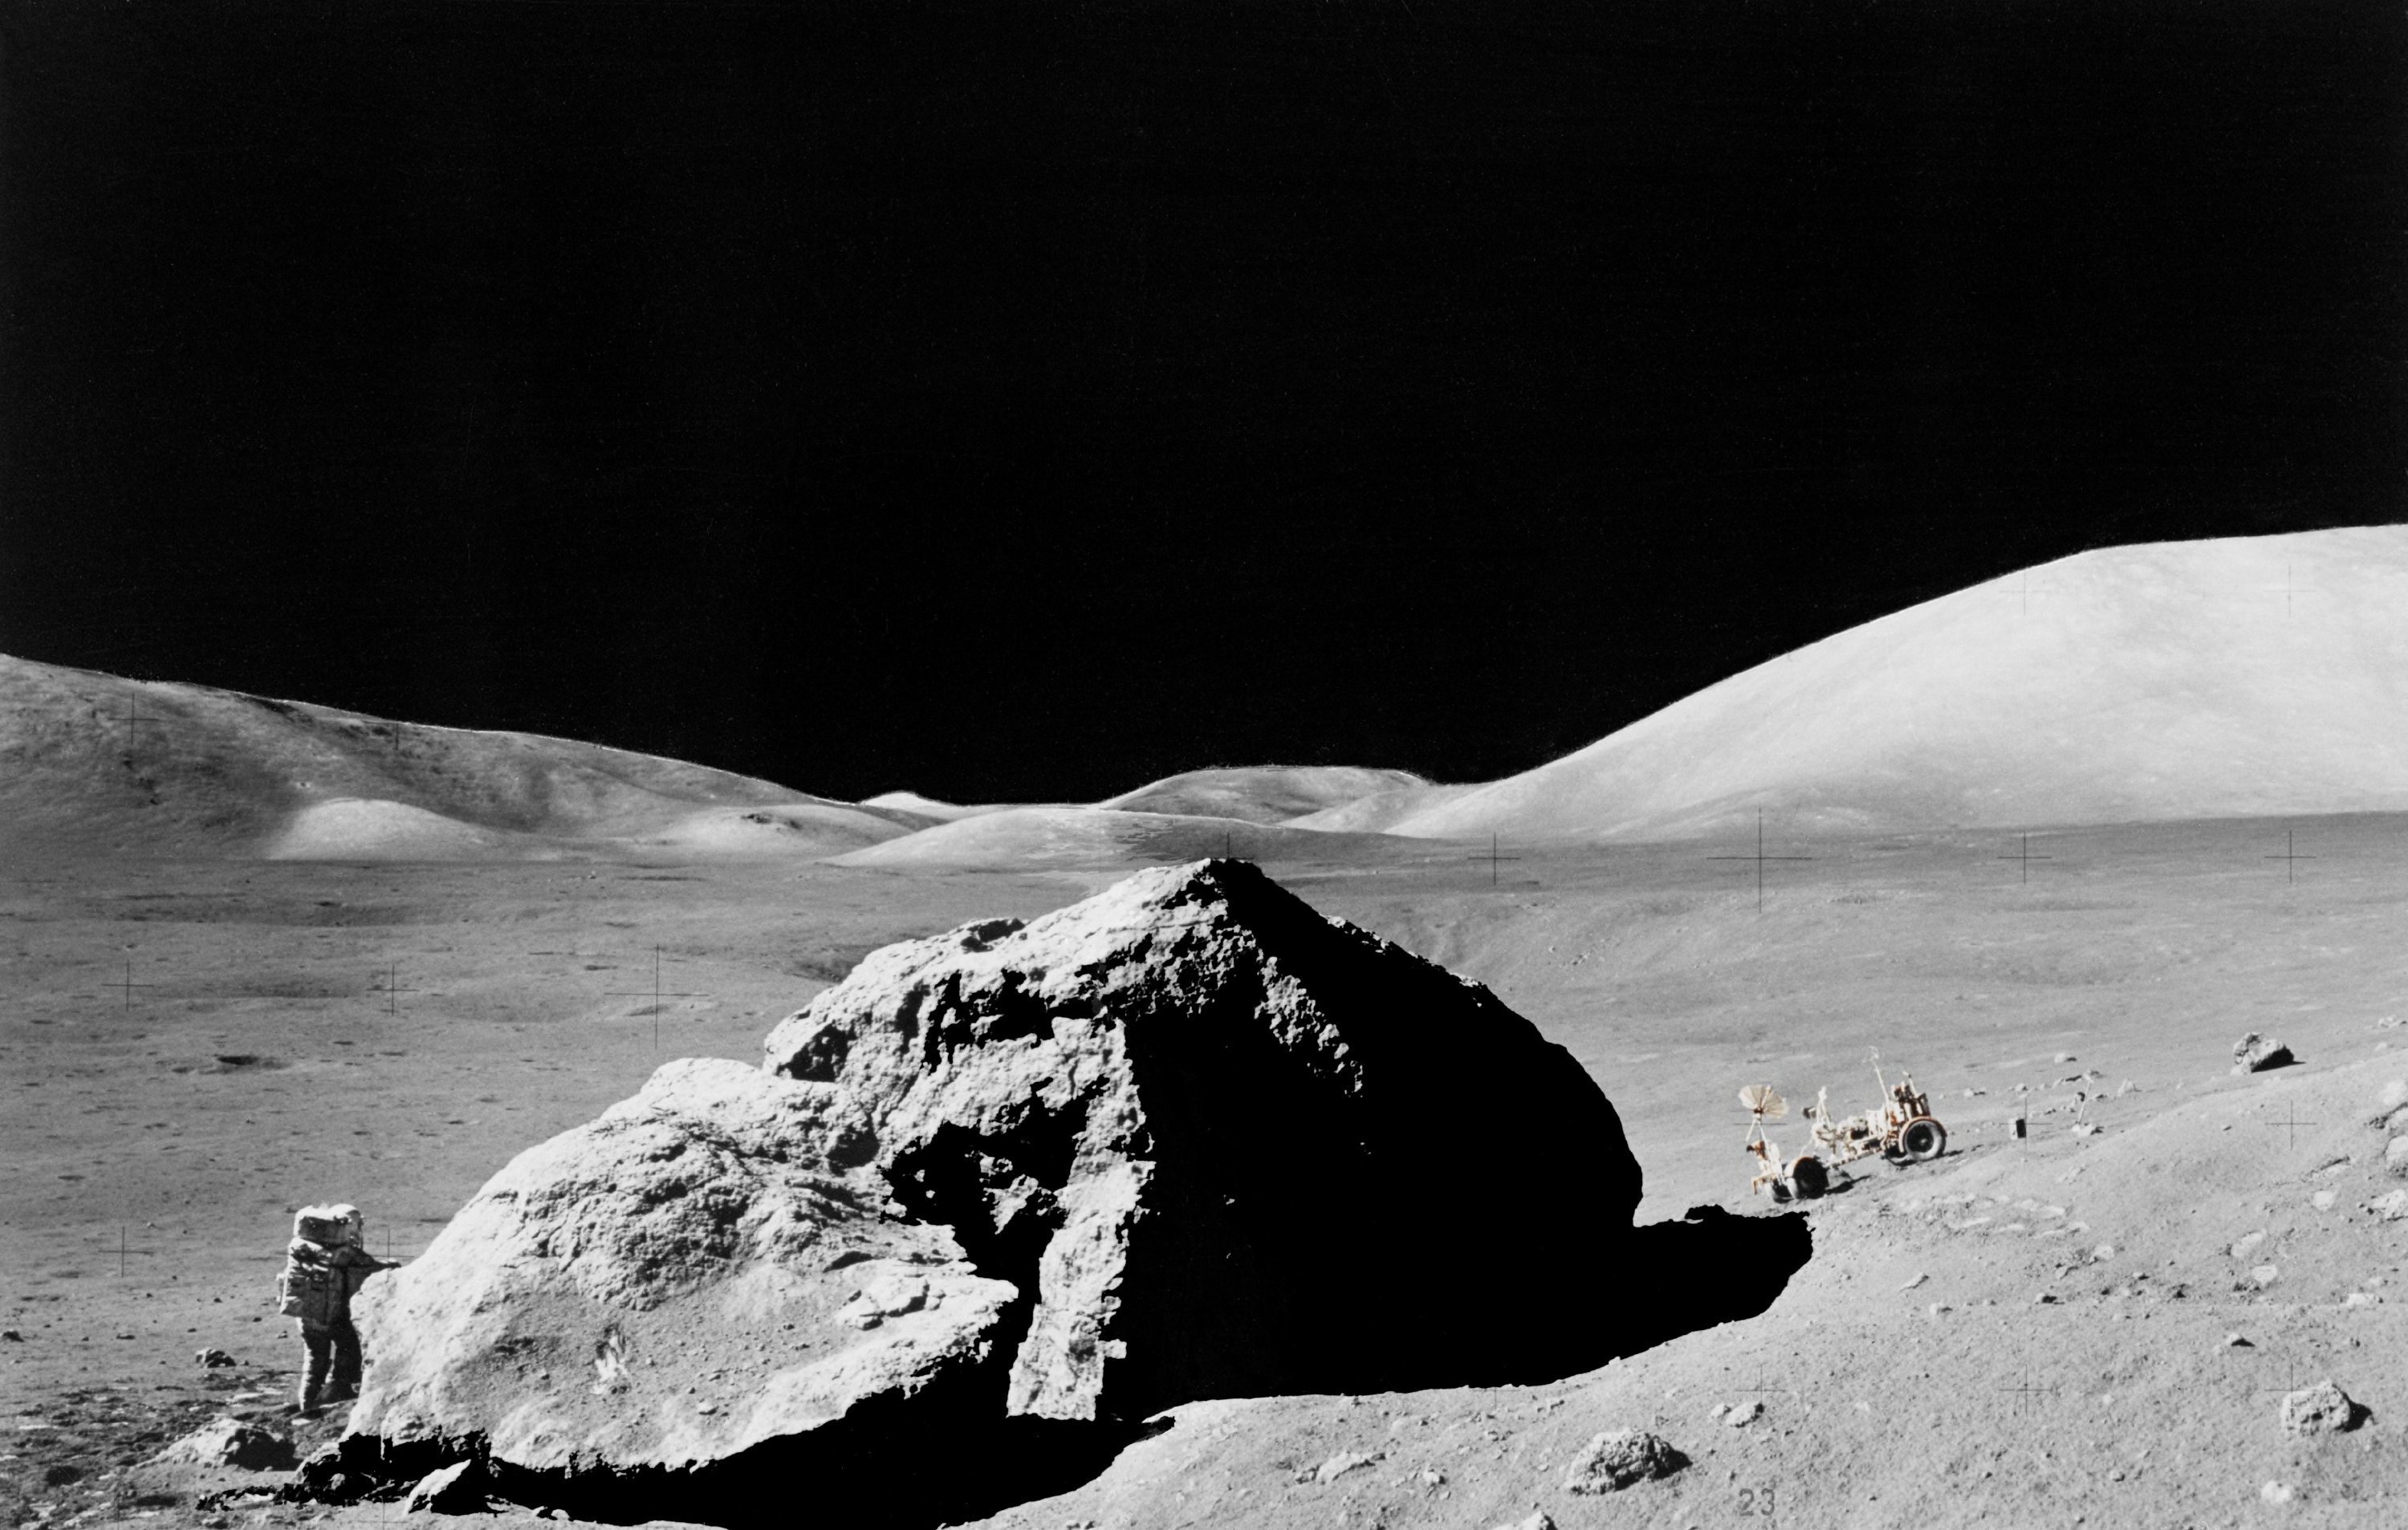
rock, mountain, snow, winter, cloud, black and white, white, ice, space, darkness, black, monochrome, moon, astronaut, nasa, universe, buggy, all, history, apollo, space travel, astronautics, lunar surface, space suit, monochrome photography, moon rock, mountainous landforms, moon landing, apollo mission